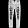
Label: Trouser